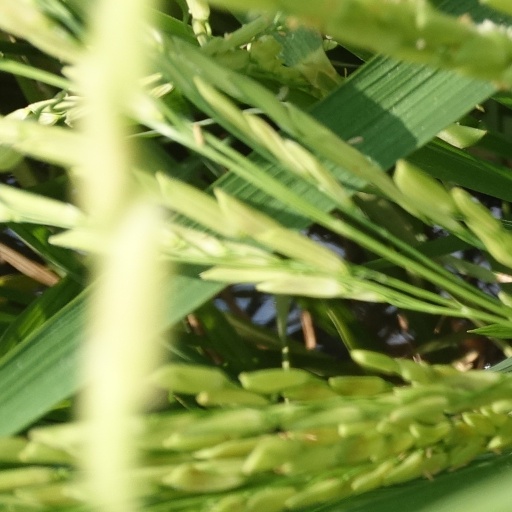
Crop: rice